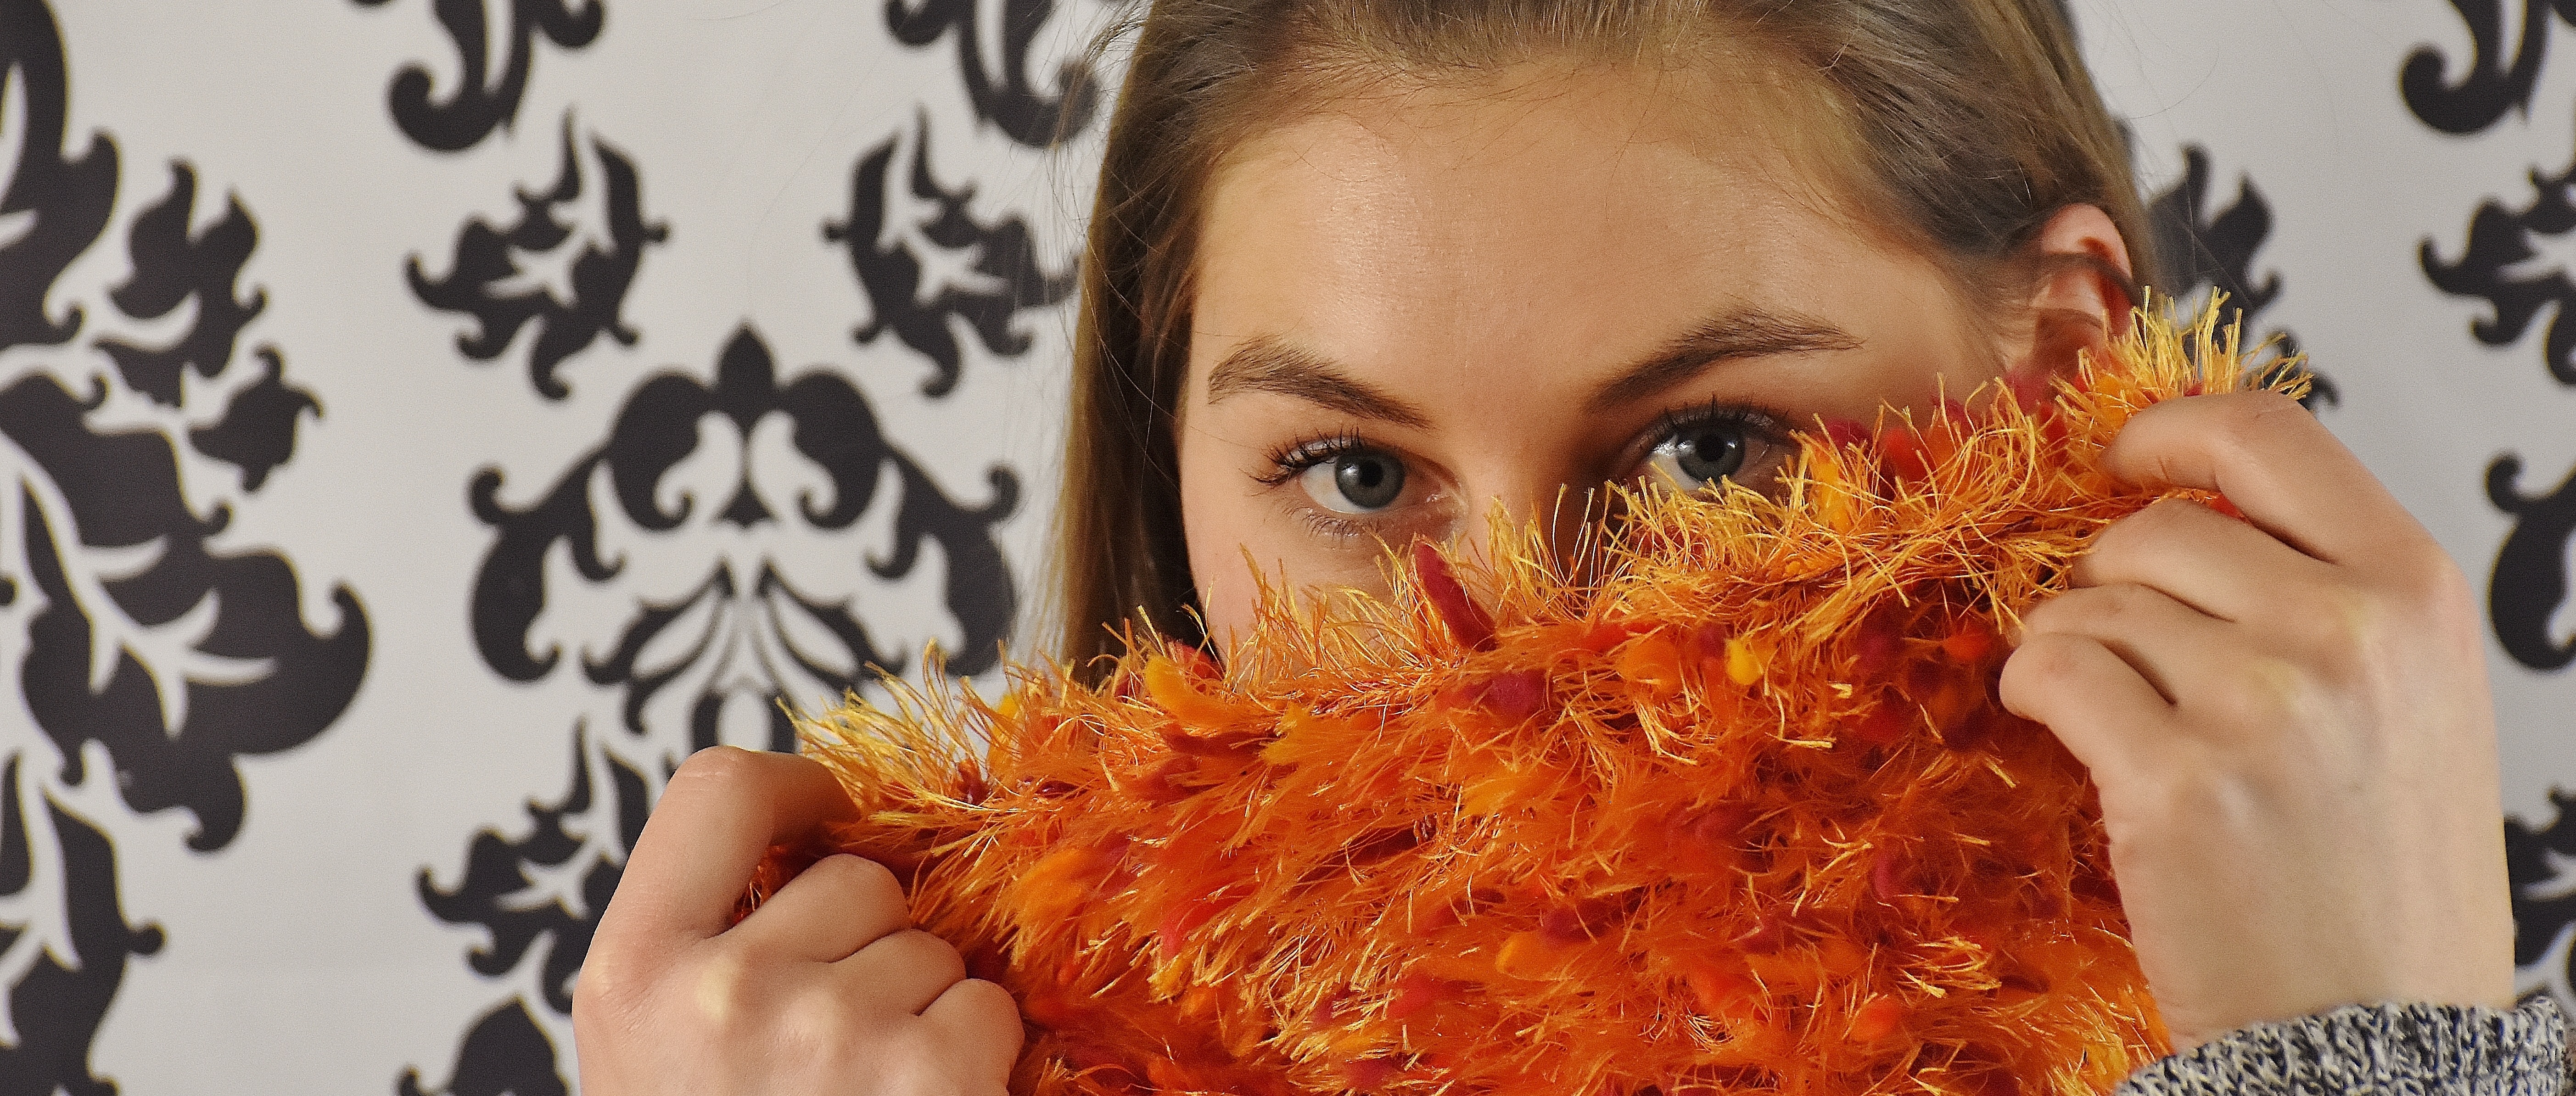
girl, woman, hair, flower, view, female, pattern, food, produce, color, autumn, yellow, season, scarf, hairstyle, head, beauty, pretty